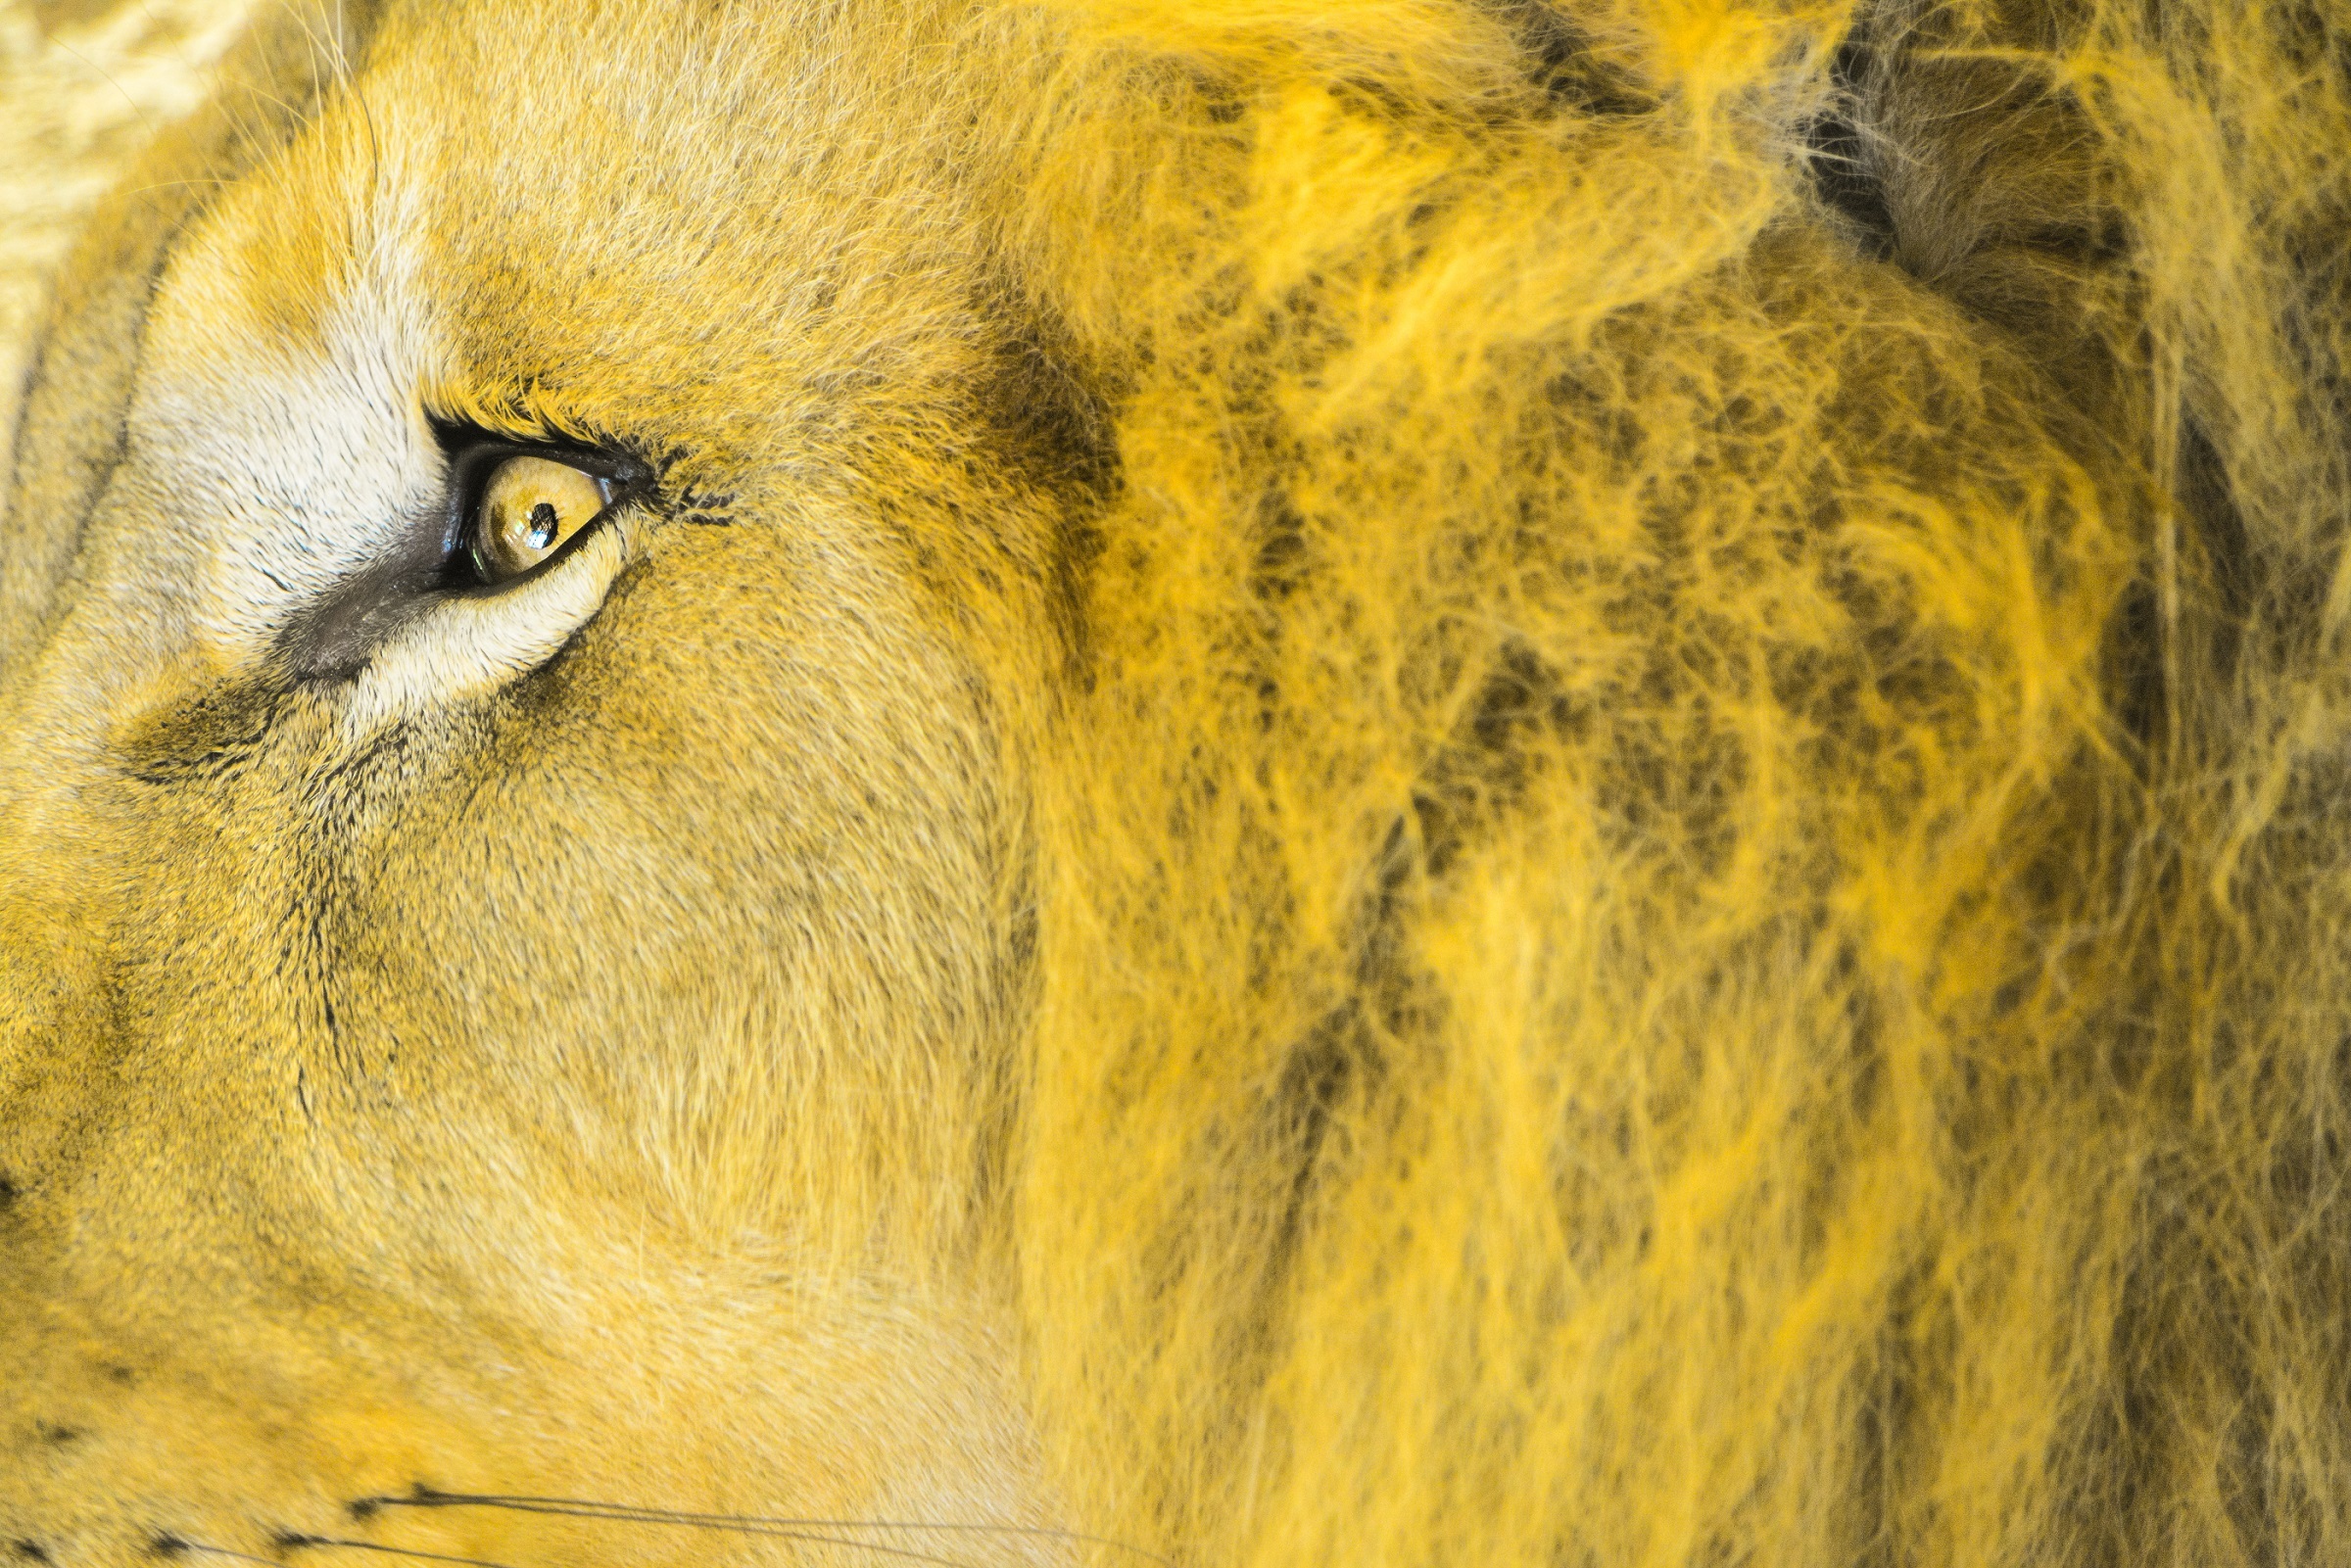
nature, profile, wildlife, wild, fur, portrait, feline, mammal, mane, predator, fauna, savanna, lion, painting, drawing, head, vertebrate, big cats, lion eye, computer wallpaper, cat like mammal